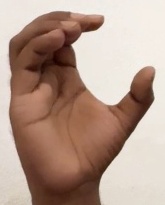
ASL sign: C